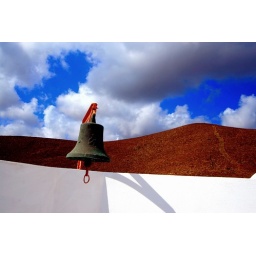
Bell hanging over a white wall and dramatic sky. Astypalaea island, Dodecanese, Greece